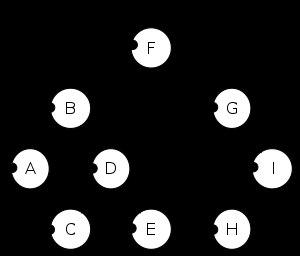
En algorithmique, un parcours d'arbre est type d'algorithme effectué sur un arbre. C'est un cas particulier de parcours de graphe, c'est-à-dire un processus de visite des sommets du graphe, qui est ici un arbre. C'est un concept fondamental en algorithmique.